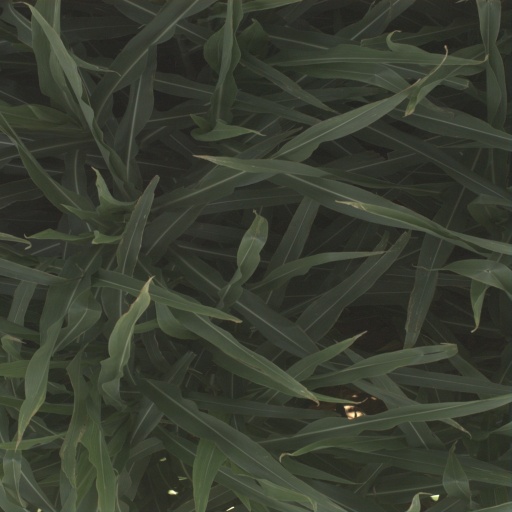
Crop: sorghum